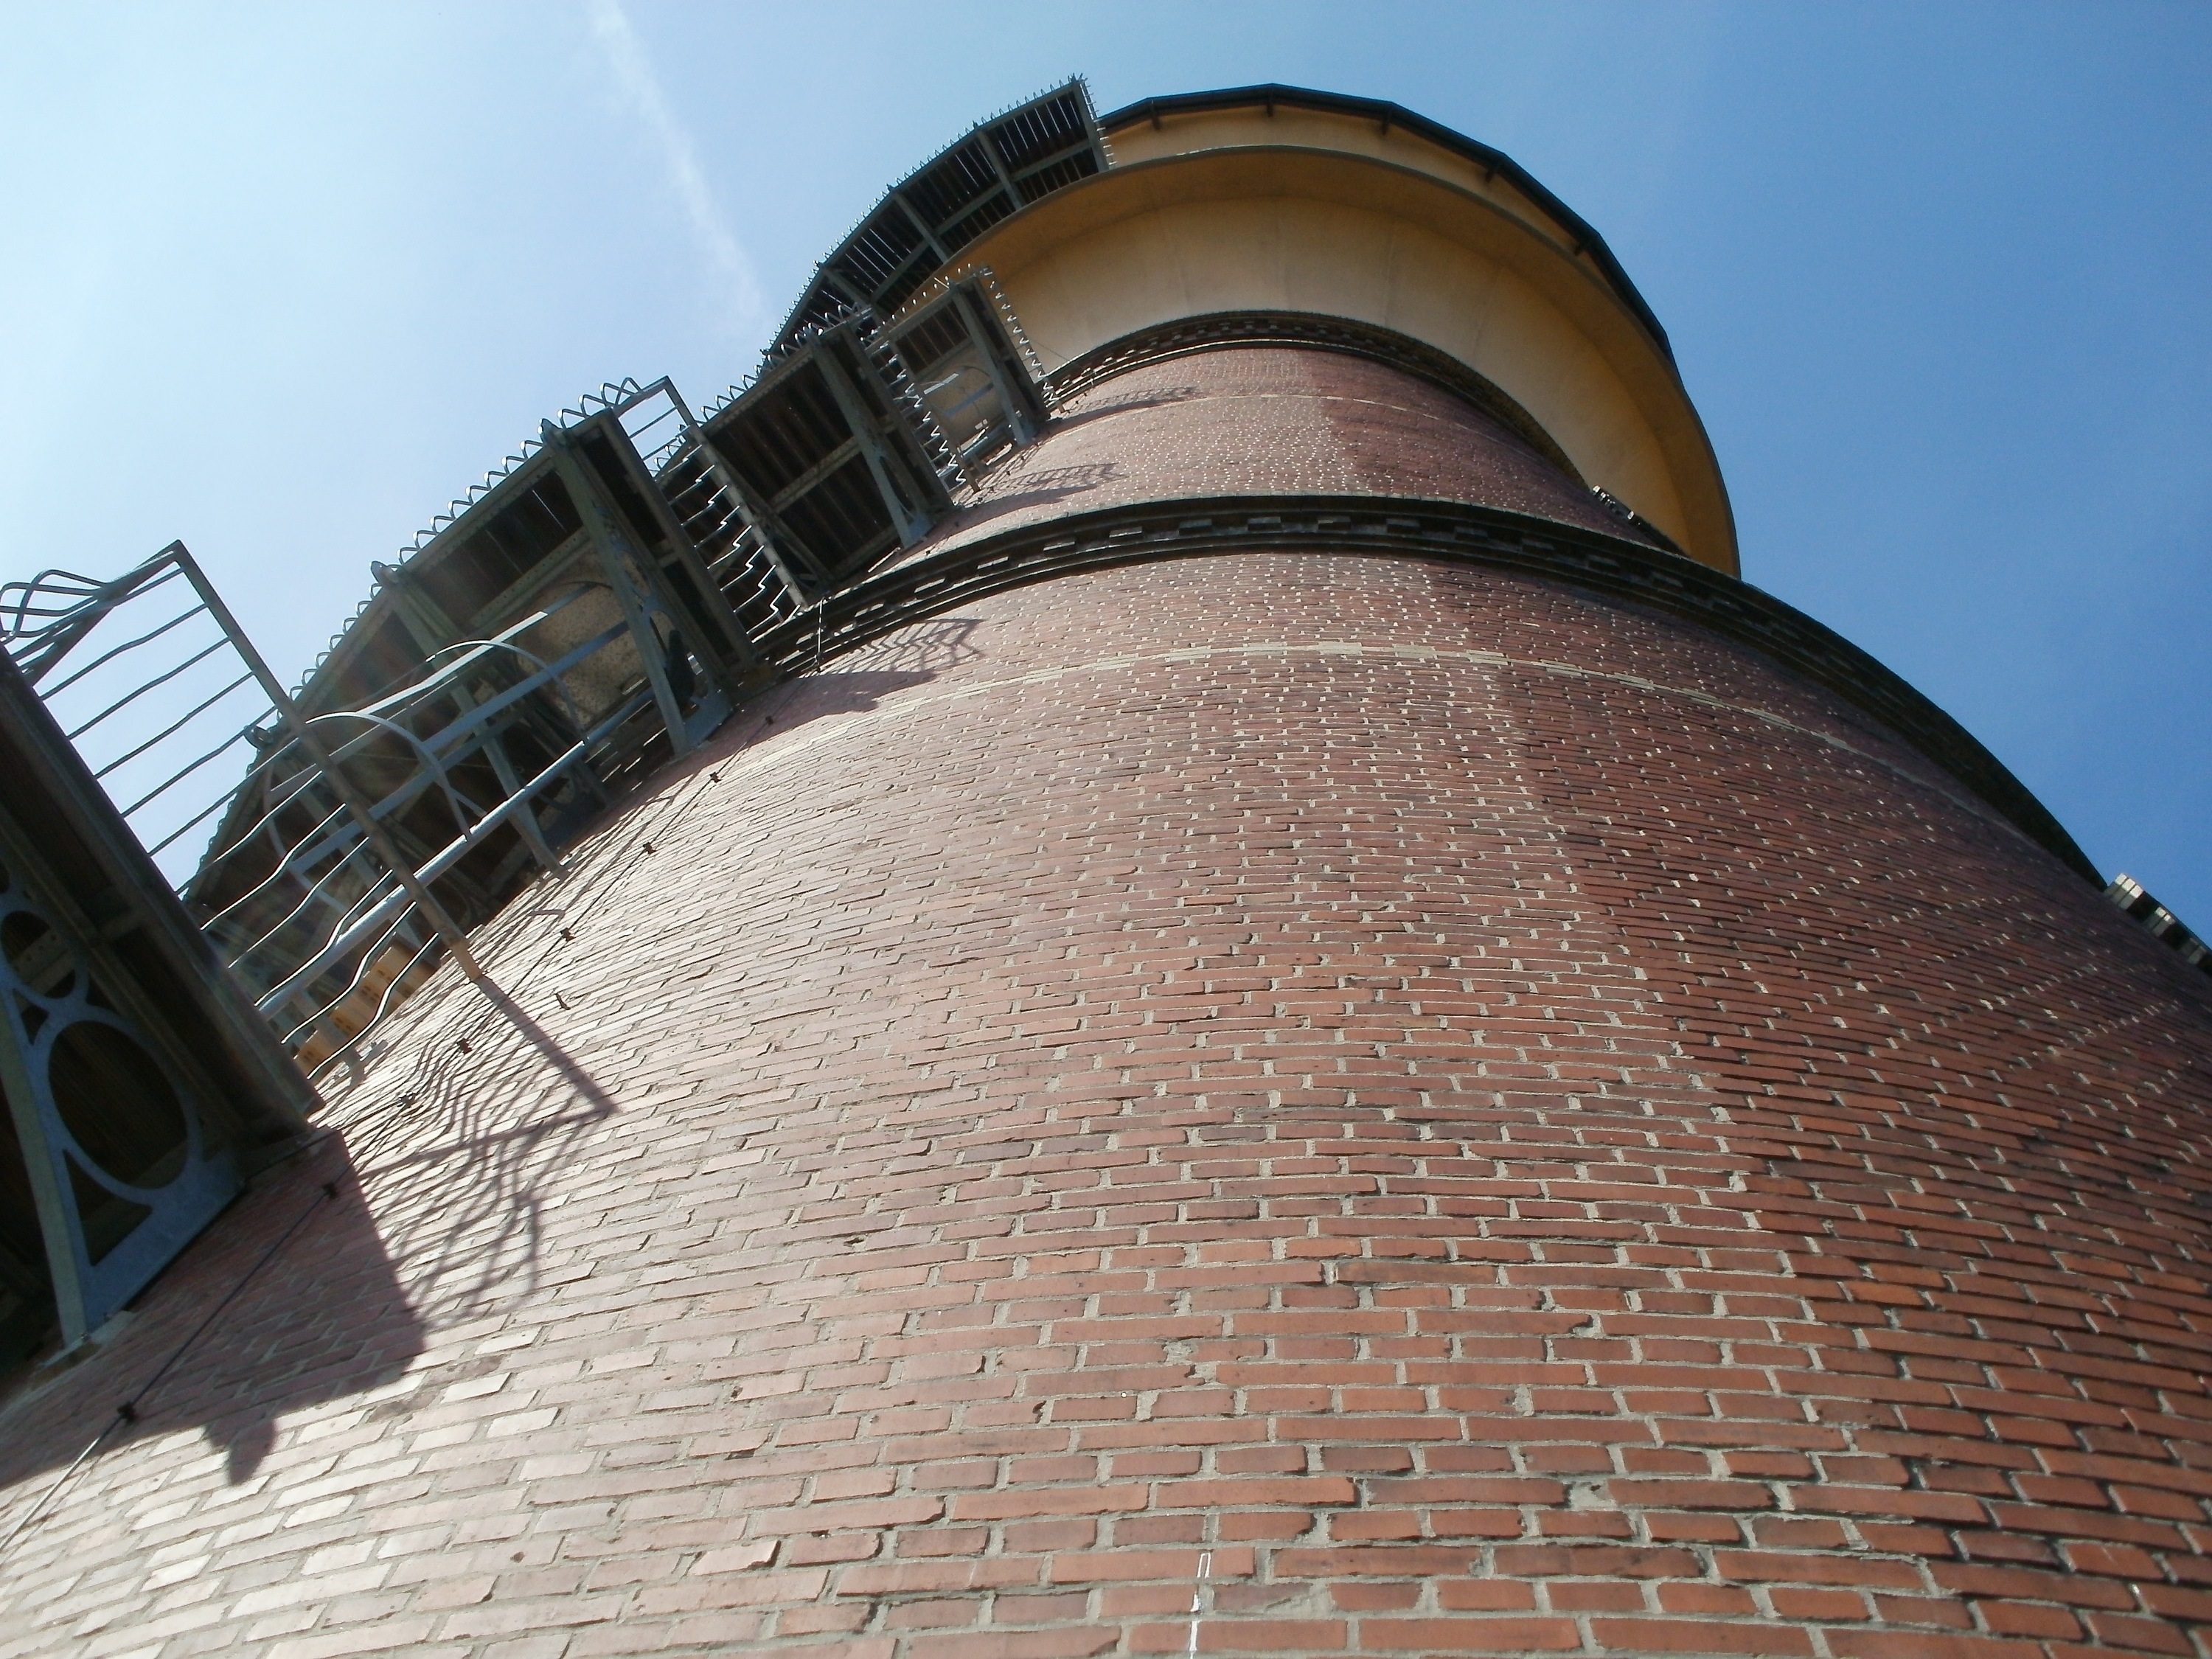
architecture, roof, old, wall, high, tower, facade, agriculture, brick, water tower, stairs, bricks, germany, schwetzingen, industral